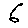
Label: 6